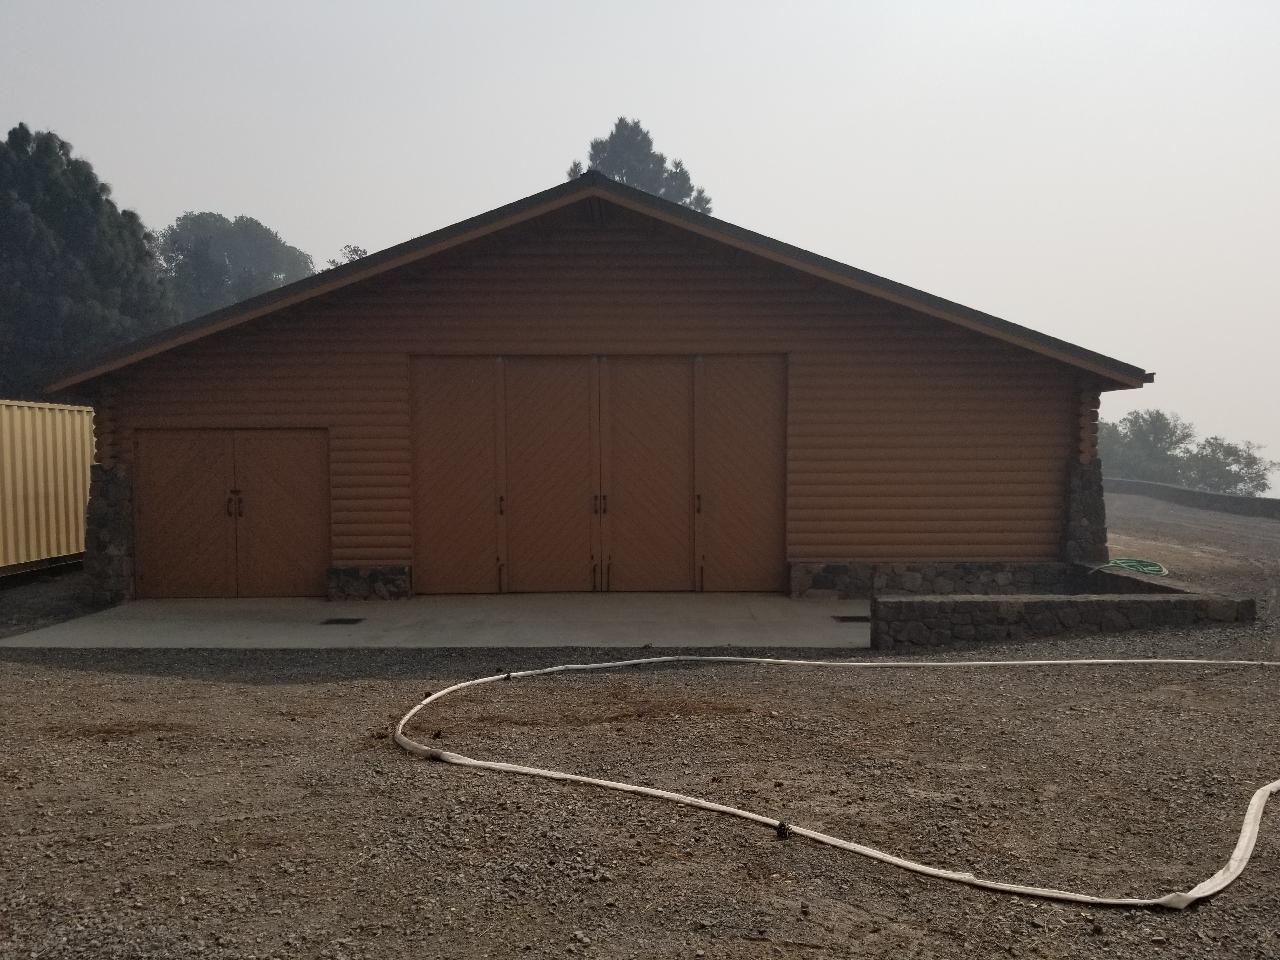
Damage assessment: no_damage